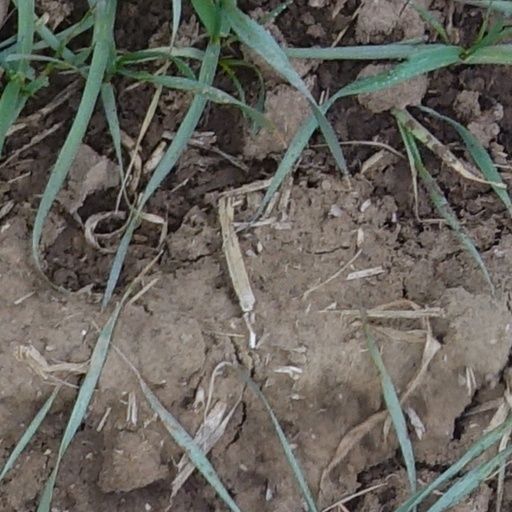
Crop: wheat